New York State Route 12B

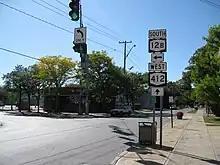
NY 12B southbound at the junction with NY 412 west in the village of Clinton

After an intersection with Dwight Avenue, NY 12B bends northeast out of the town of Kirkland and into the village of Clinton and gaining the name of Franklin Avenue. In Clinton, NY 12B becomes a two-lane commercial street before intersecting with the eastern terminus of NY 412 (College Street). NY 12B turns east onto College Street, crossing through downtown Clinton until the intersection with CR 17 (Fountain Street). At this junction, NY 12B turns northward on East Park Row, before leaving downtown Clinton to the northeast via Utica Street. The route remains a two-lane residential street, crossing Clinton Village Park before an intersection with CR 15 (Brimfield Street) before re-entering the town of Kirkland.